National Register of Historic Places listings in Portsmouth, Virginia

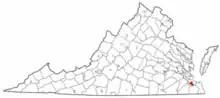
Location of Portsmouth in Virginia

This is intended to be a complete list of the properties and districts on the National Register of Historic Places in the independent city of Portsmouth, Virginia, United States. The locations of National Register properties and districts for which the latitude and longitude coordinates are included below, may be seen in an online map.